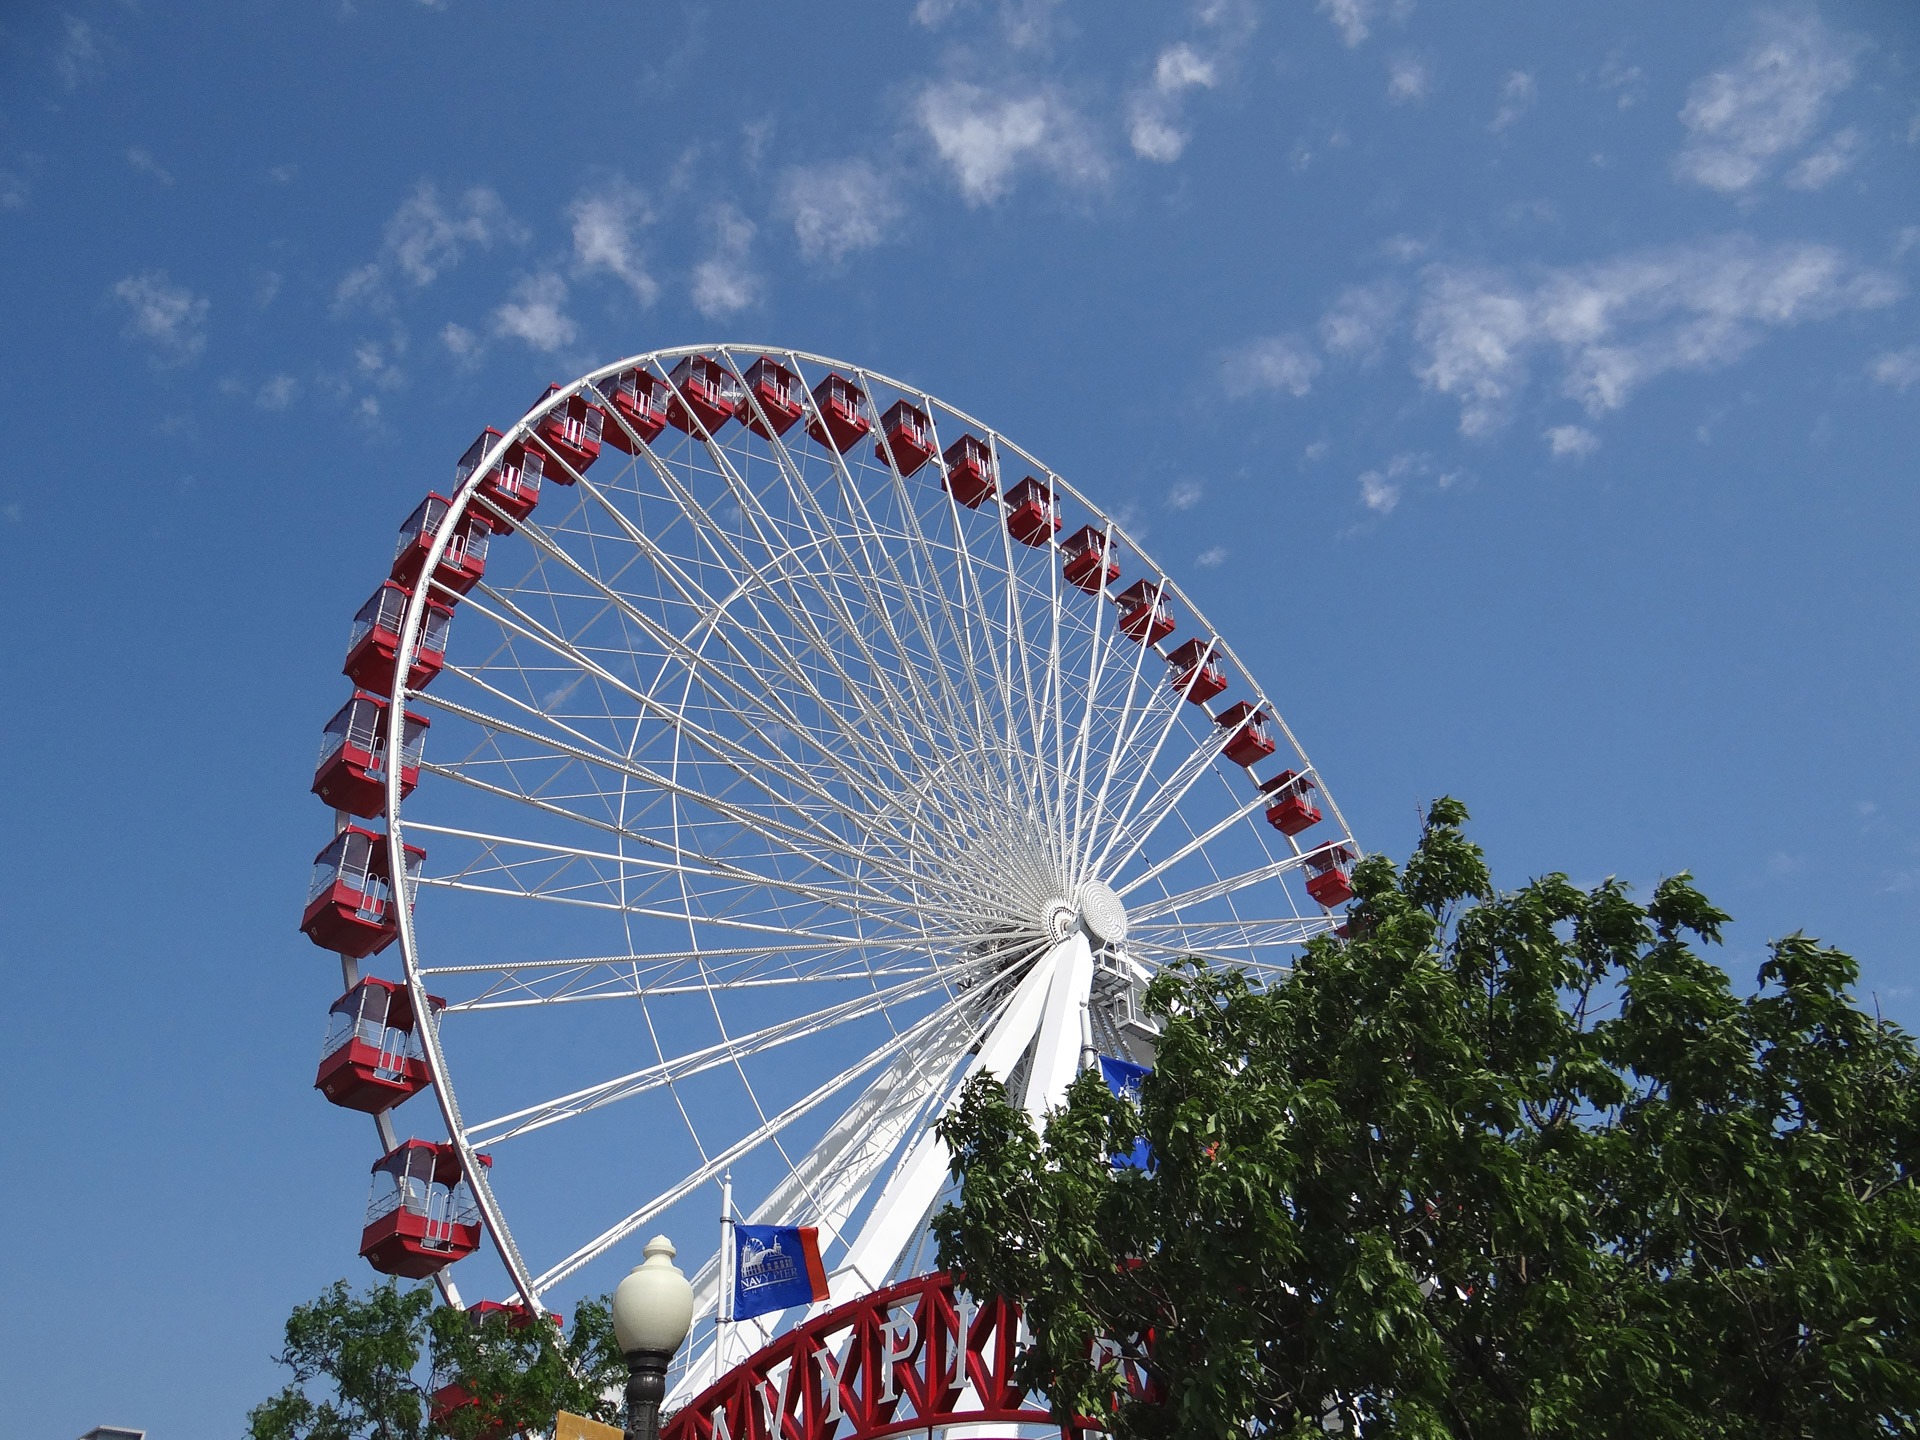
wheel, round, recreation, ferris wheel, carnival, amusement park, park, ride, attraction, tourism, leisure, fairground, festival, fun, tourist attraction, ferris, rides, circus, amusement, spin, fair, entertainment, recreational, amusement ride, outdoor recreation, geographical feature